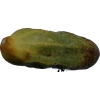
Label: cucumber